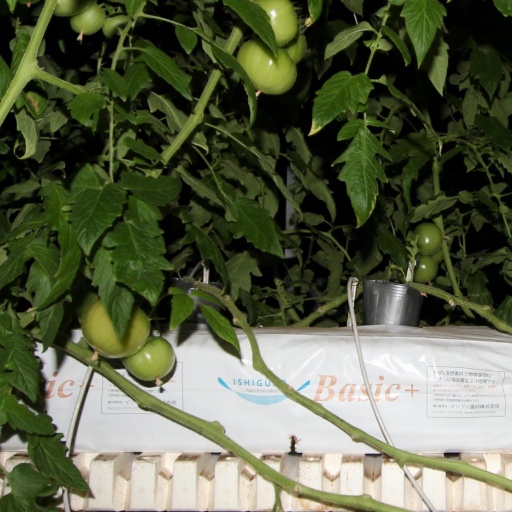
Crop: tomato